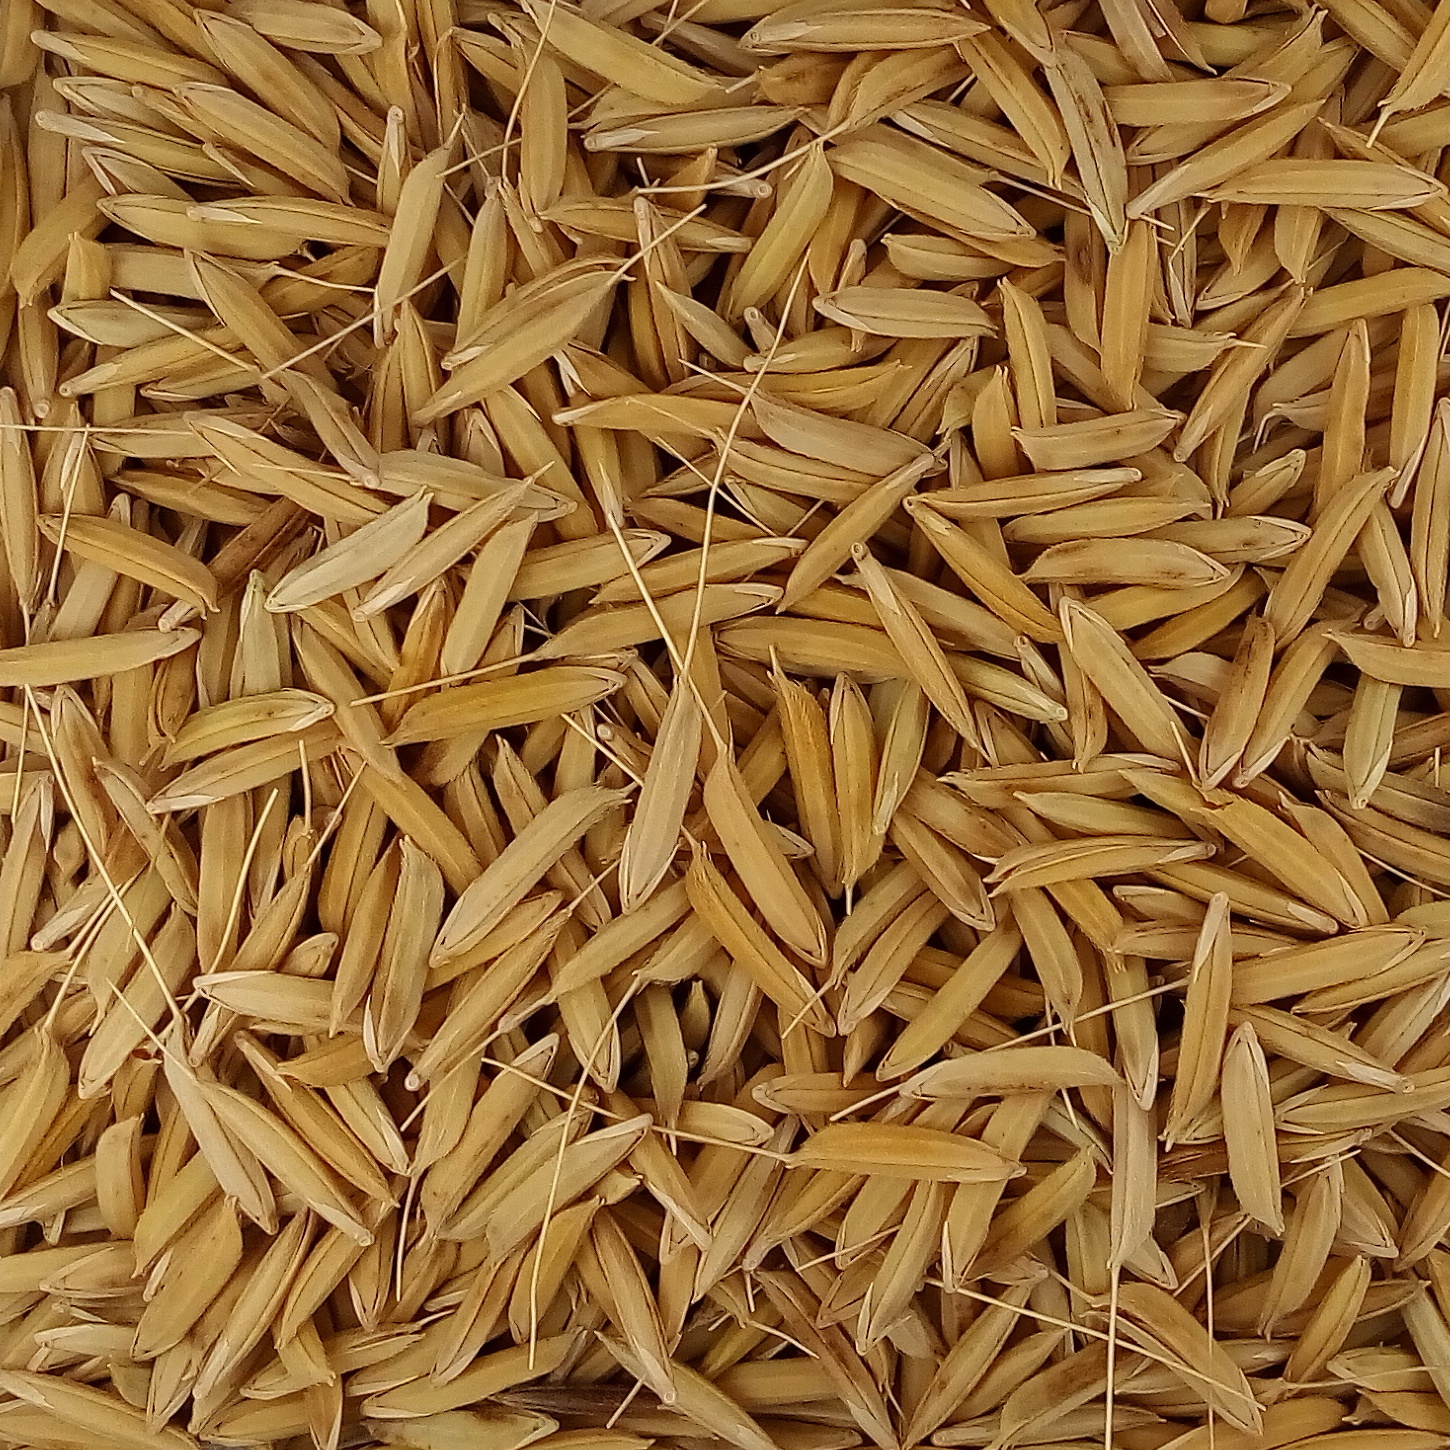
Rice seed variety: 1728